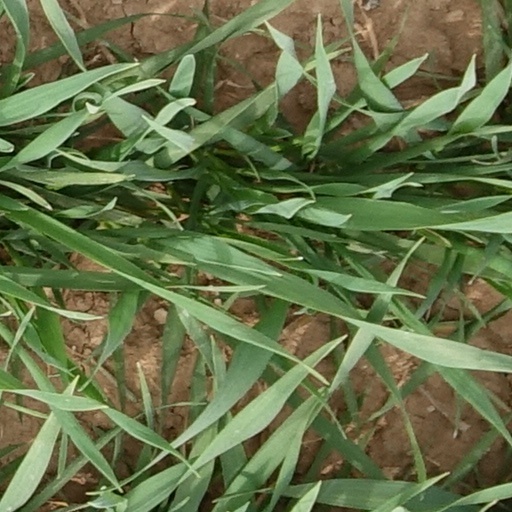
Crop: wheat